Bertran del Pojet

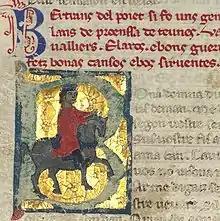
Bertrand del Pojet

Bertran del Pojet (fl. 1222) was a Provençal castellan and troubadour of the latter half of the thirteenth century, a period of Angevin rule in Provence and Italy.